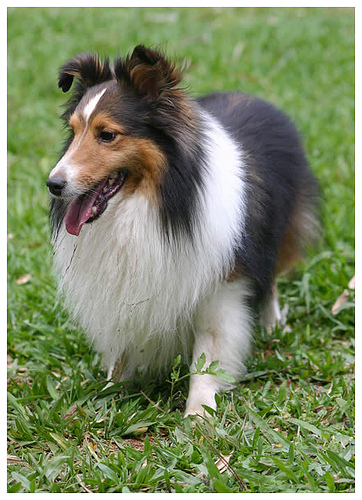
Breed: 274-n000110-Shetland_sheepdog